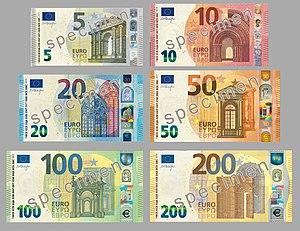
L'euro est la monnaie unique de l'union économique et monétaire, formée au sein de l'Union européenne ; elle est commune à dix-neuf États membres de l'Union européenne qui forment ainsi la zone euro.